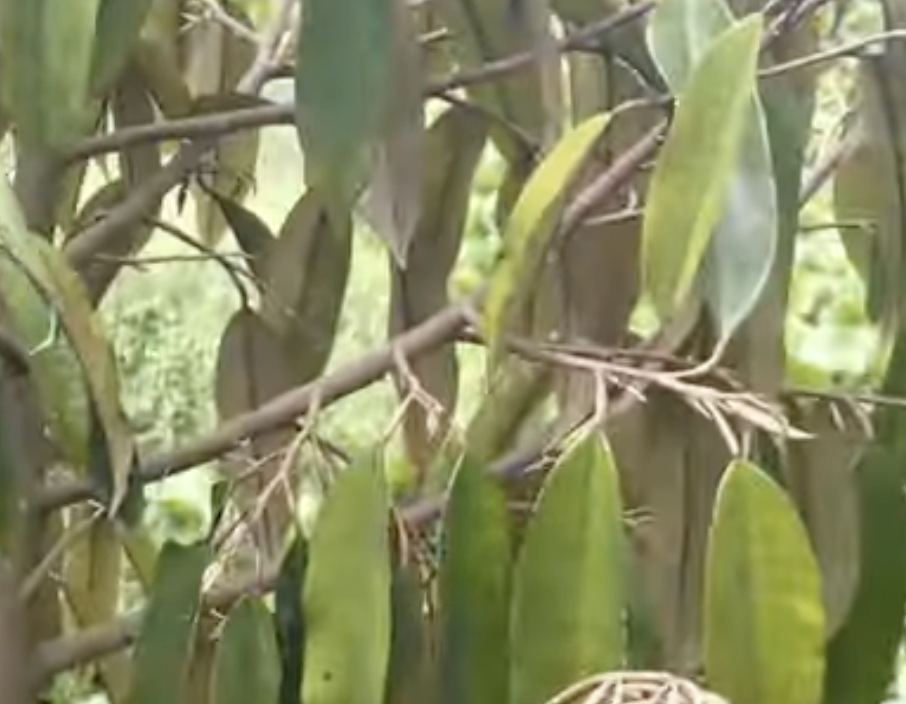
Label: yellow_leaf